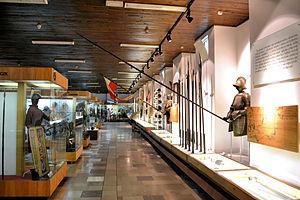
Le musée des armes polonaises est un musée consacré à l'histoire militaire de la Pologne, situé à Kołobrzeg. Il a été fondé en 1963.